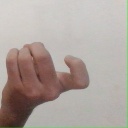
अक्षर: ज